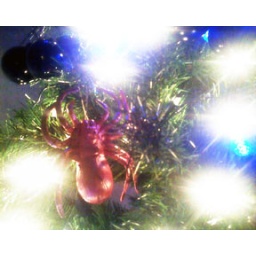
Pink spider hung from a golden thread below a cluster of black balls.